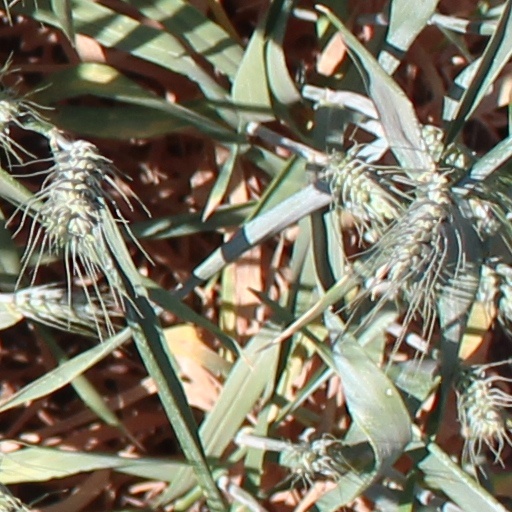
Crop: wheat